Menstrual synchrony

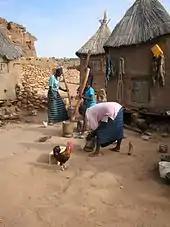
Dogon women pounding millet

Strassmann investigated whether menstrual synchrony occurred in a natural fertility population of Dogon village women. Her study consisted of 122 Dogon women with an average lifetime fertility rate of 8.6 ± .3 live births per woman. Their median cycle length was 30 days, which is indistinguishable from western women. In analyzing whether menstrual synchrony occurs among Dogon women, she was aware of Wilson's methodological criticisms of previous studies and aware that menstrual synchrony isn't synchrony "per se", but rather the closeness of menstruation among women. She used Cox regression to determine whether the likelihood of menstruating was influenced by other women. She considered the levels of all the women in the village, all the women in the same lineage, and all the women in the same economic unit (i.e., they worked together). She found no significant relationship at any level, which means that there was no evidence of synchronization. She concluded that this result undermined the view that menstrual synchrony is adaptive and the view held by many anthropologists at the time that menstrual synchrony occurred in preindustrial societies.